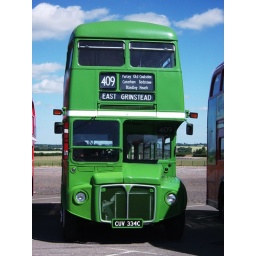
Former London transport RML2334 seen at Northweald preserved in later London Country bus services NBC green livery. 04/07/10.